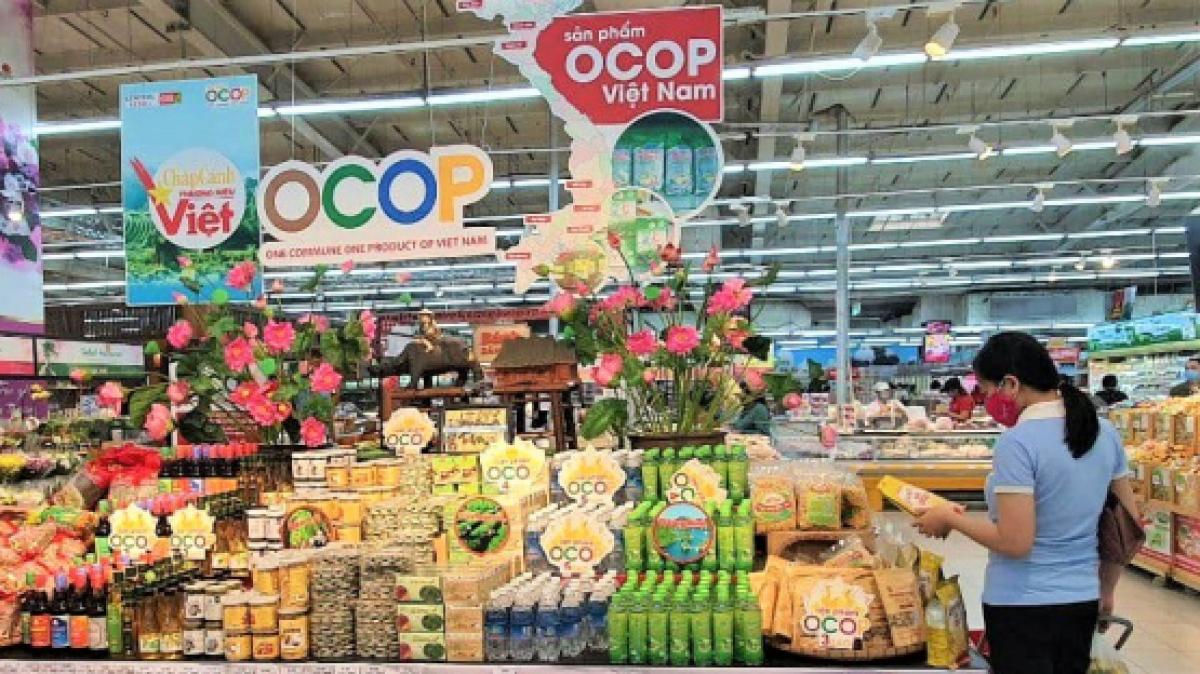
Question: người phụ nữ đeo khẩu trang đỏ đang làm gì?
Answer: cô ấy đang xem một sản phẩm trong siêu thị